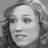
Emotion: happy